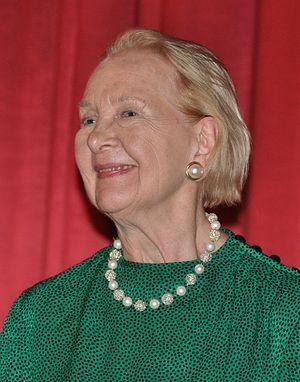
Taina Elisabeth Elg est une actrice et danseuse d'origine finlandaise, naturalisée américaine, née le 9 mars 1930 à Impilahti.